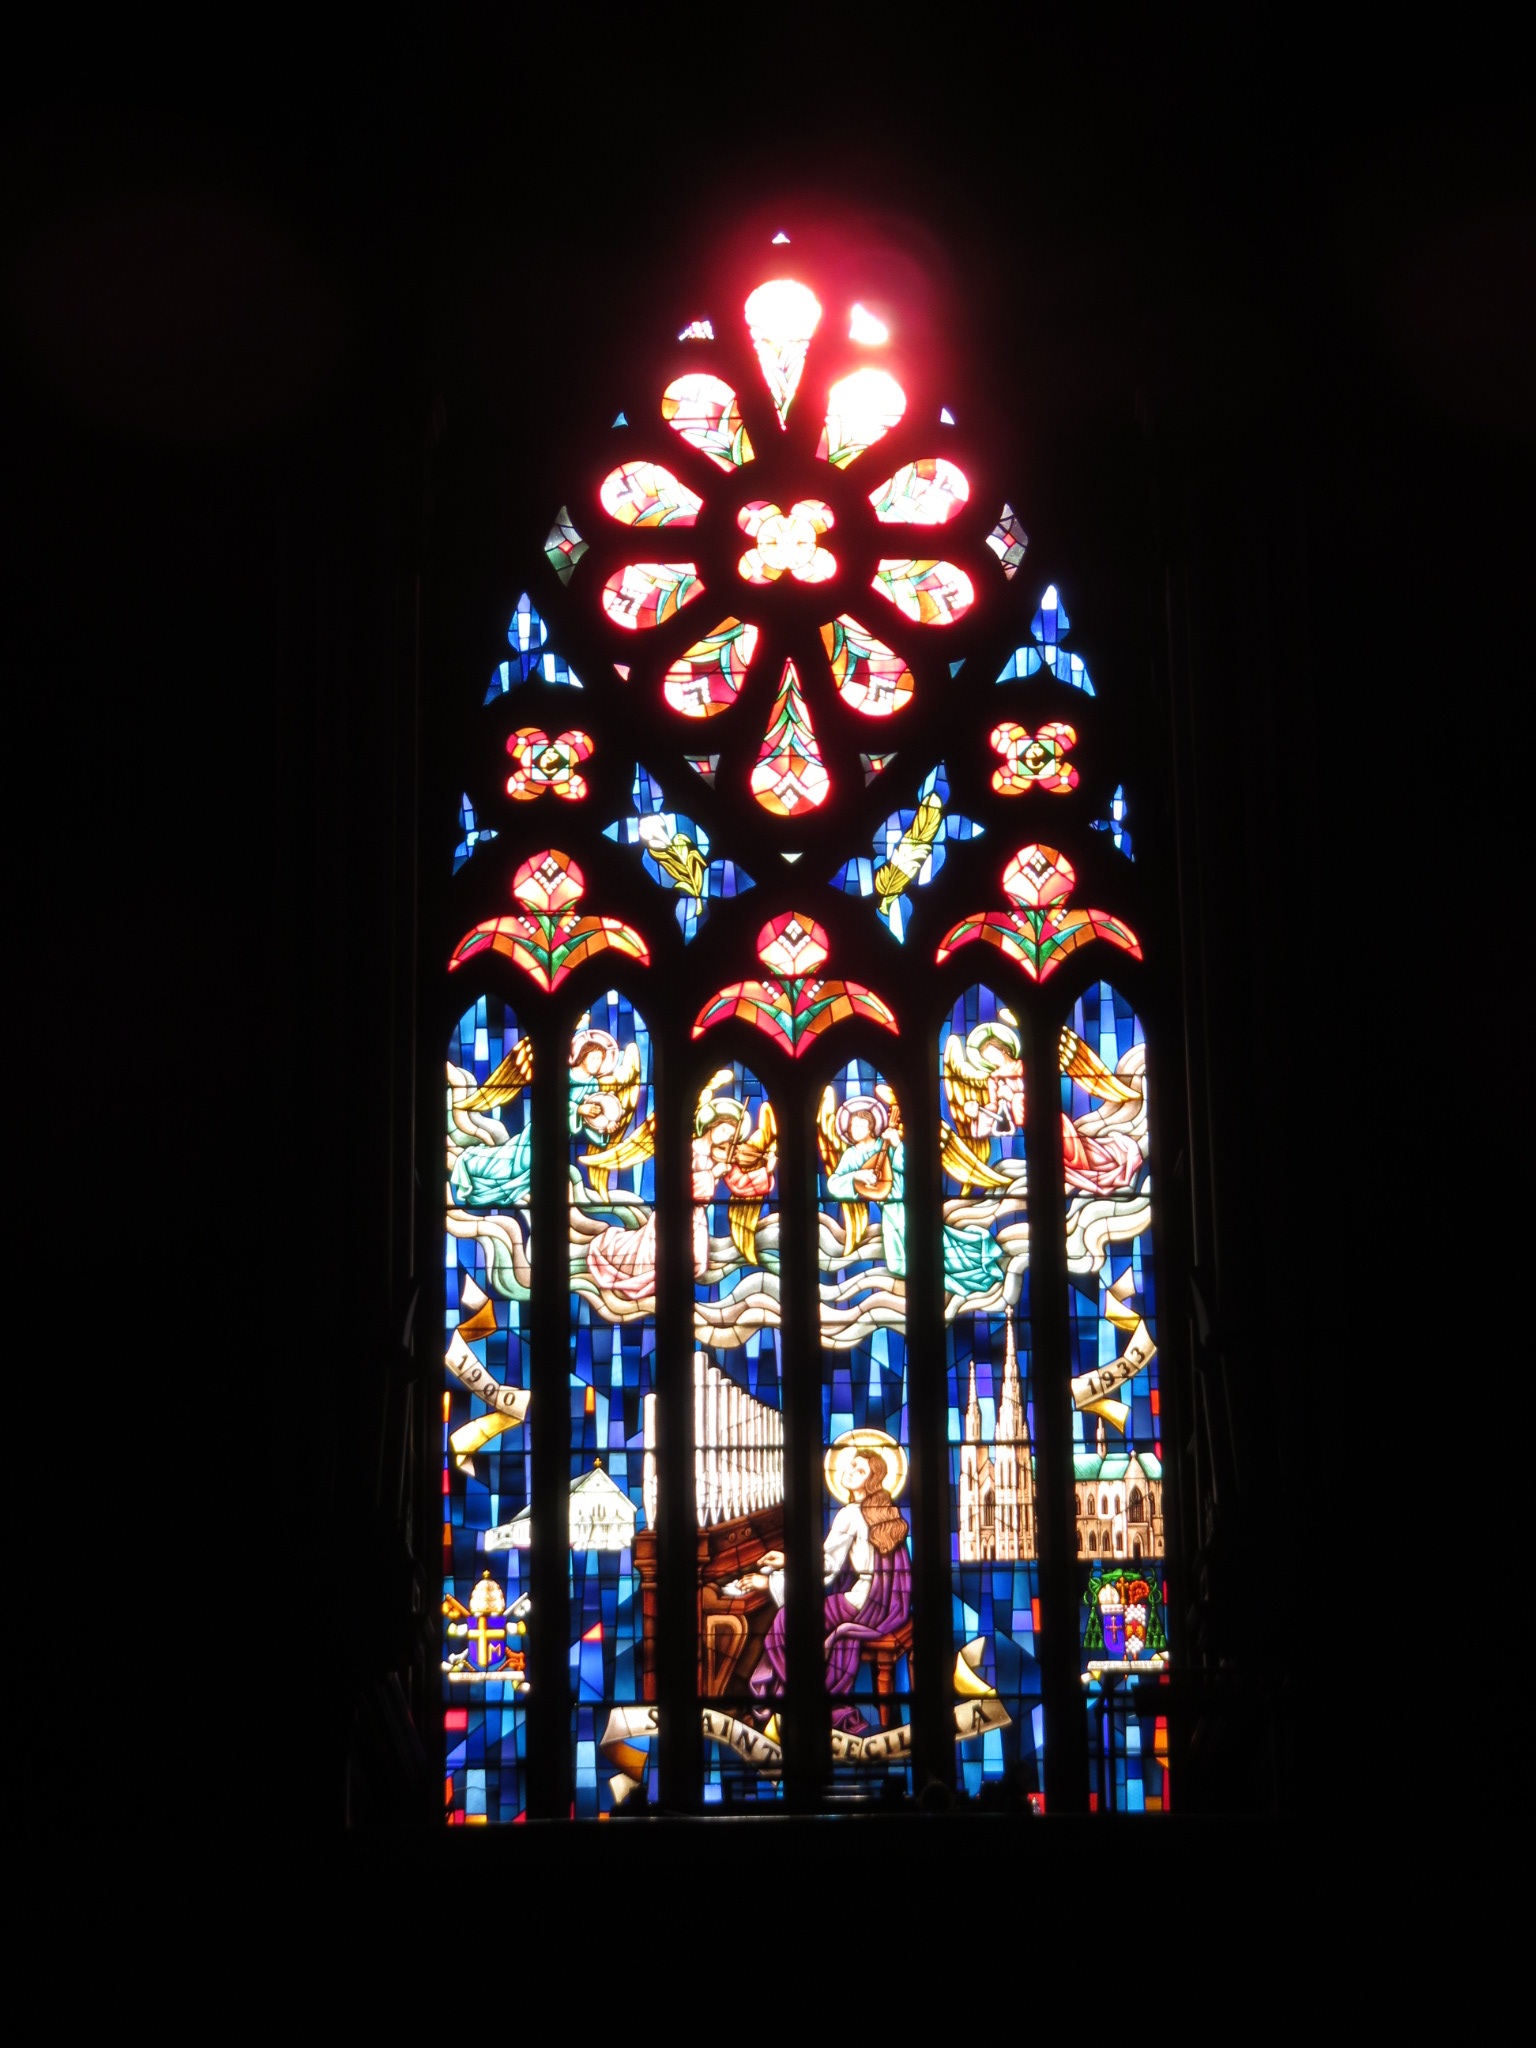
window, glass, glow, church, material, stained glass, catholic, symmetry, stained, stained glass window, church building